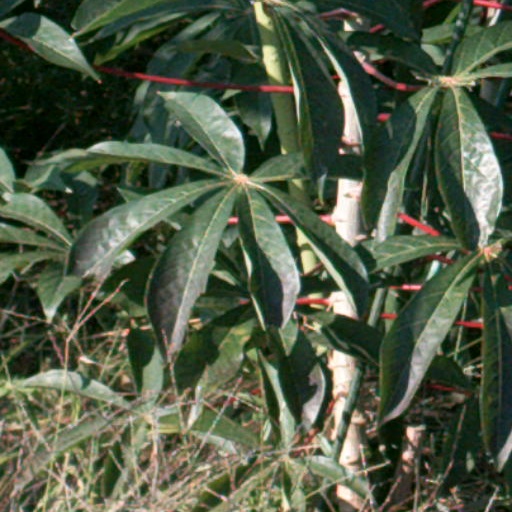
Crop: cassava